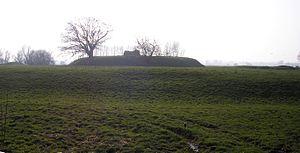
Le Mesnil-Vigot (Normandie, France). La butte Saint-Clair.
Remilly Les Marais est une commune française située dans le département de la Manche en région Normandie, peuplée de 1 103 habitants.
Le Mesnil-Vigot est une ancienne commune française, commune déléguée de Remilly Les Marais depuis le 1ᵉʳ janvier 2017, située dans le département de la Manche en région Normandie, peuplée de 212 habitants.
La butte Saint-Clair est une motte castrale, vestige d'une ancienne fortification, située à Remilly Les Marais, en France.